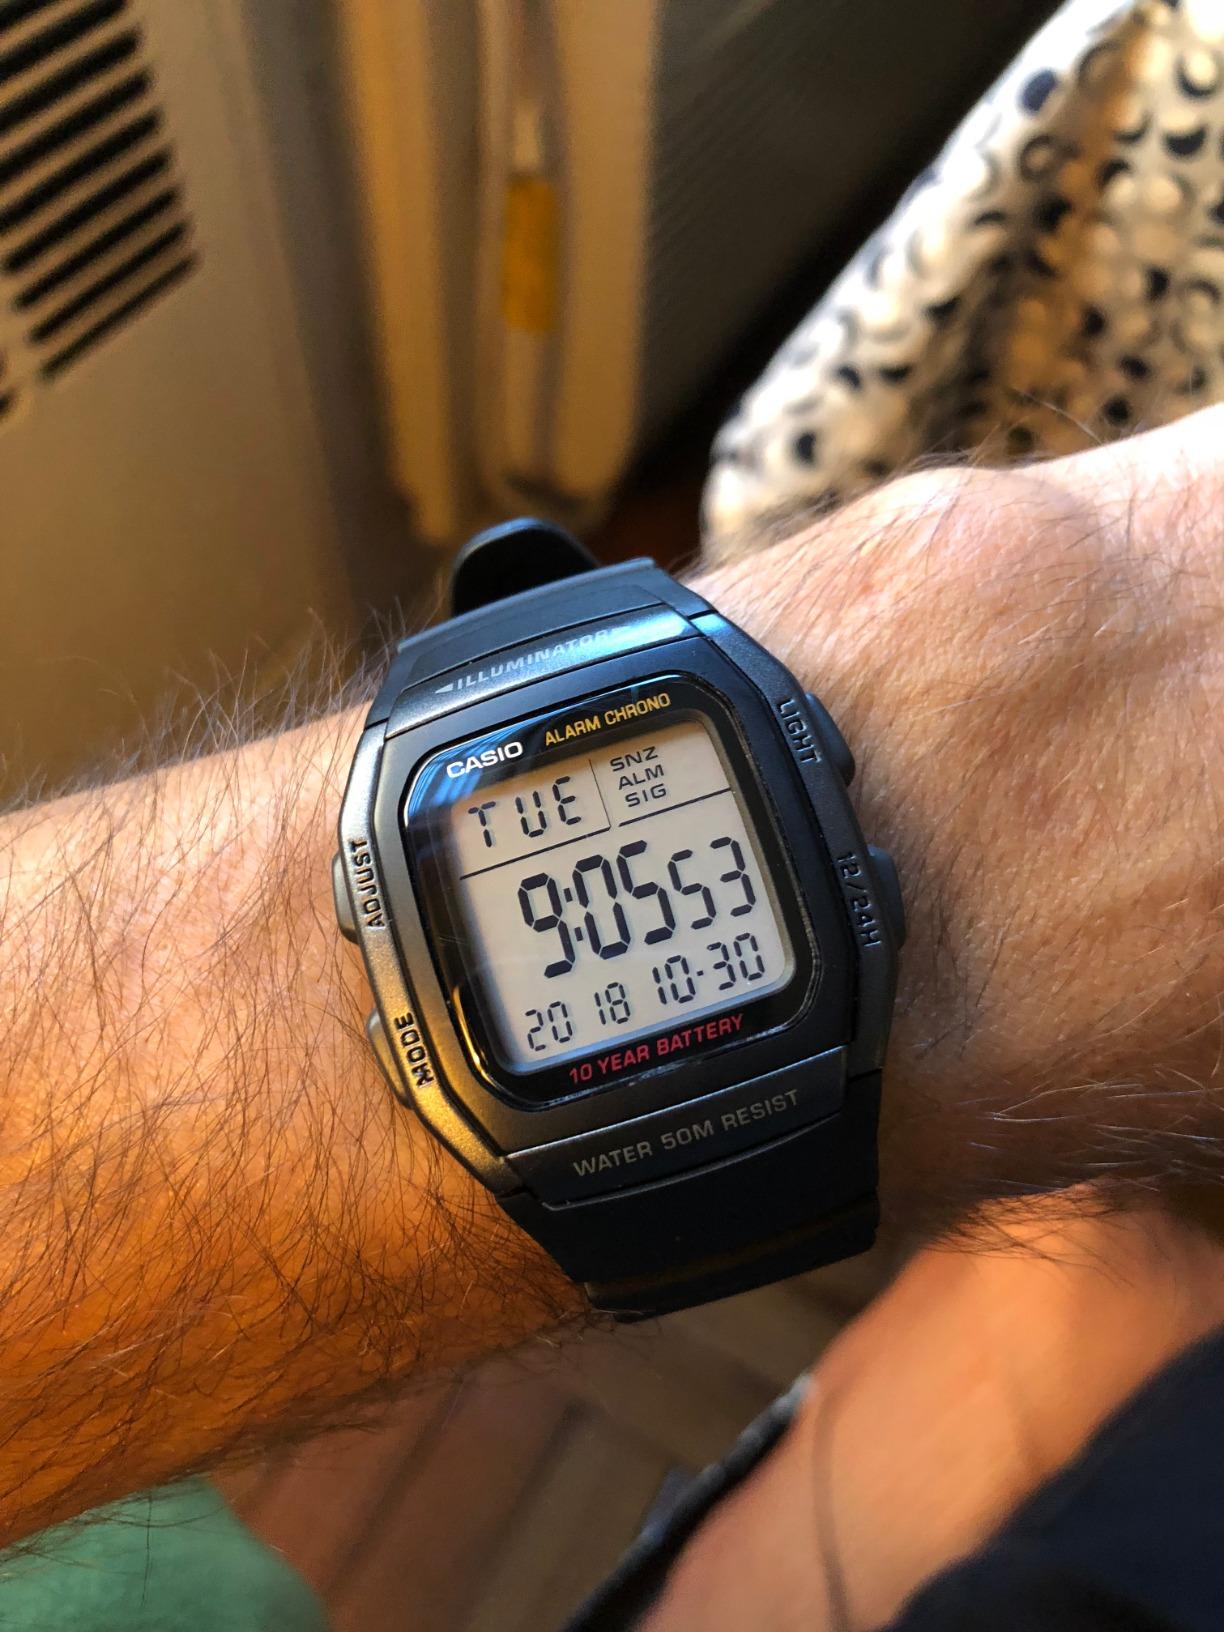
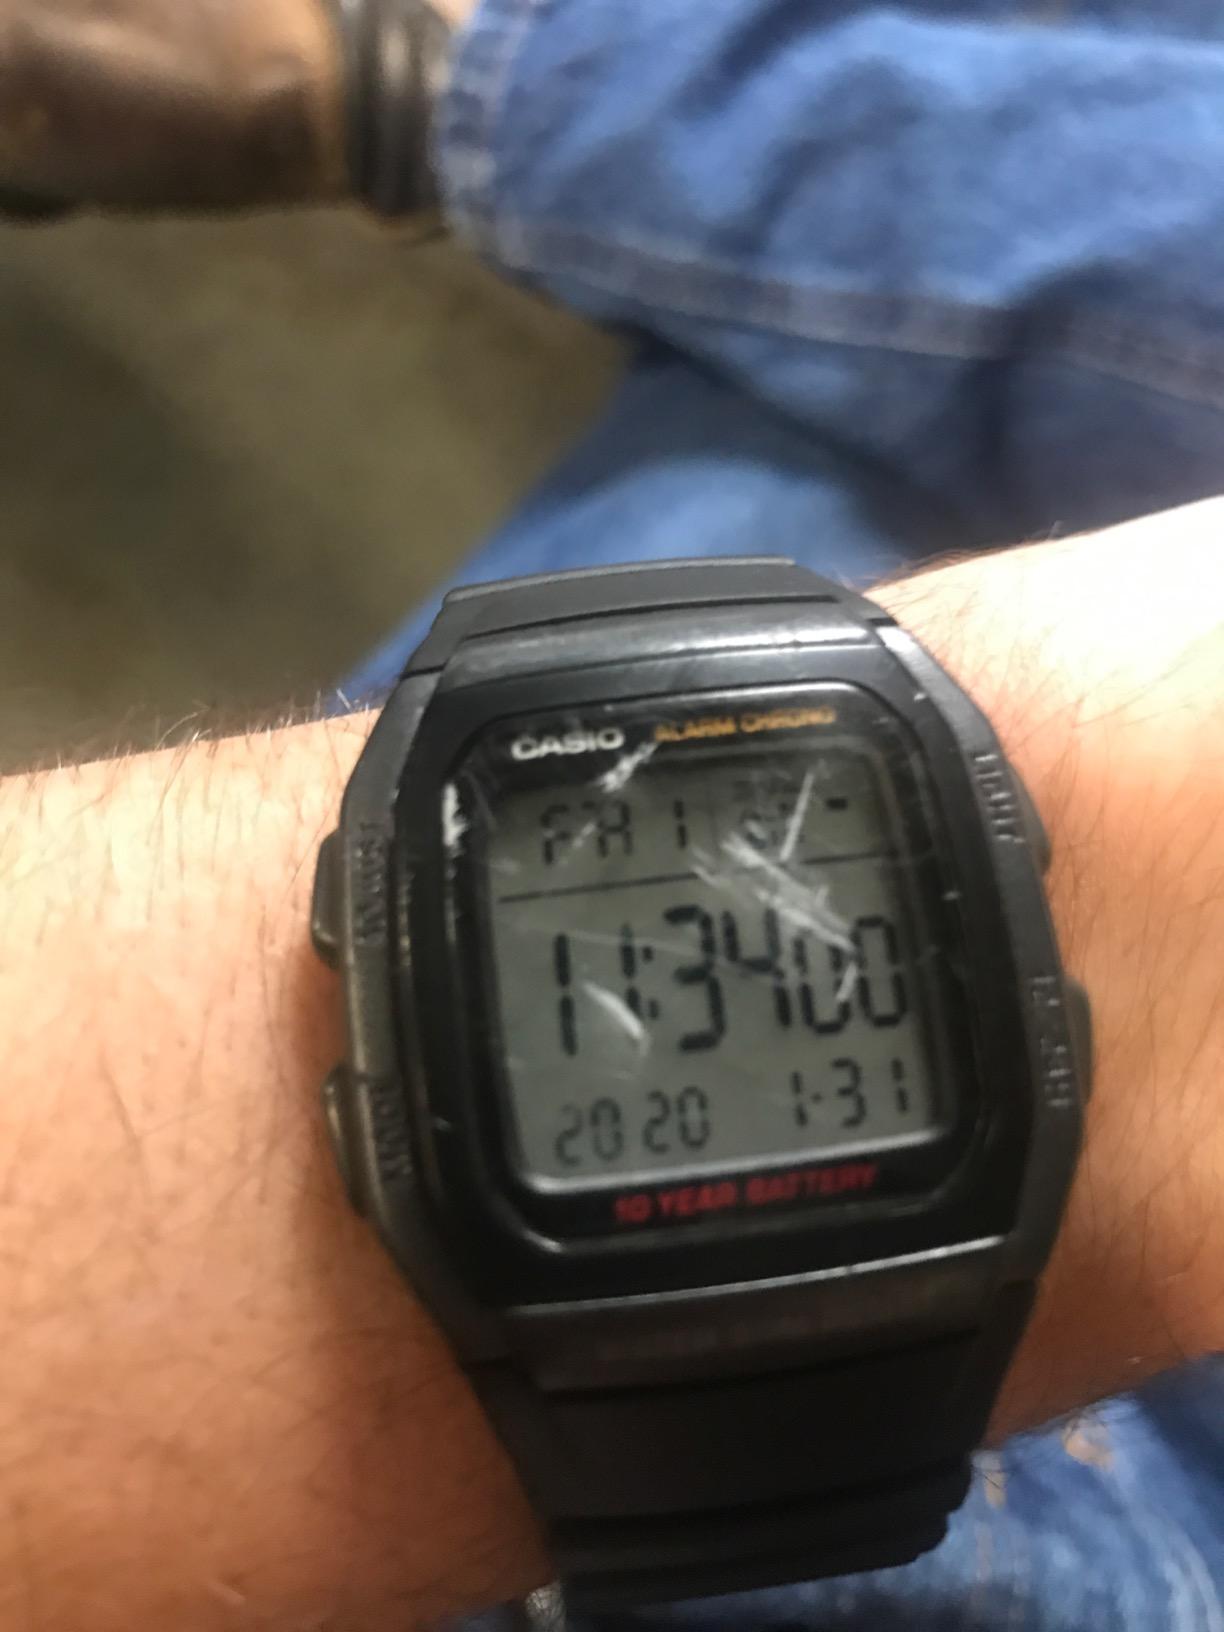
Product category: accessories_watch
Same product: yes